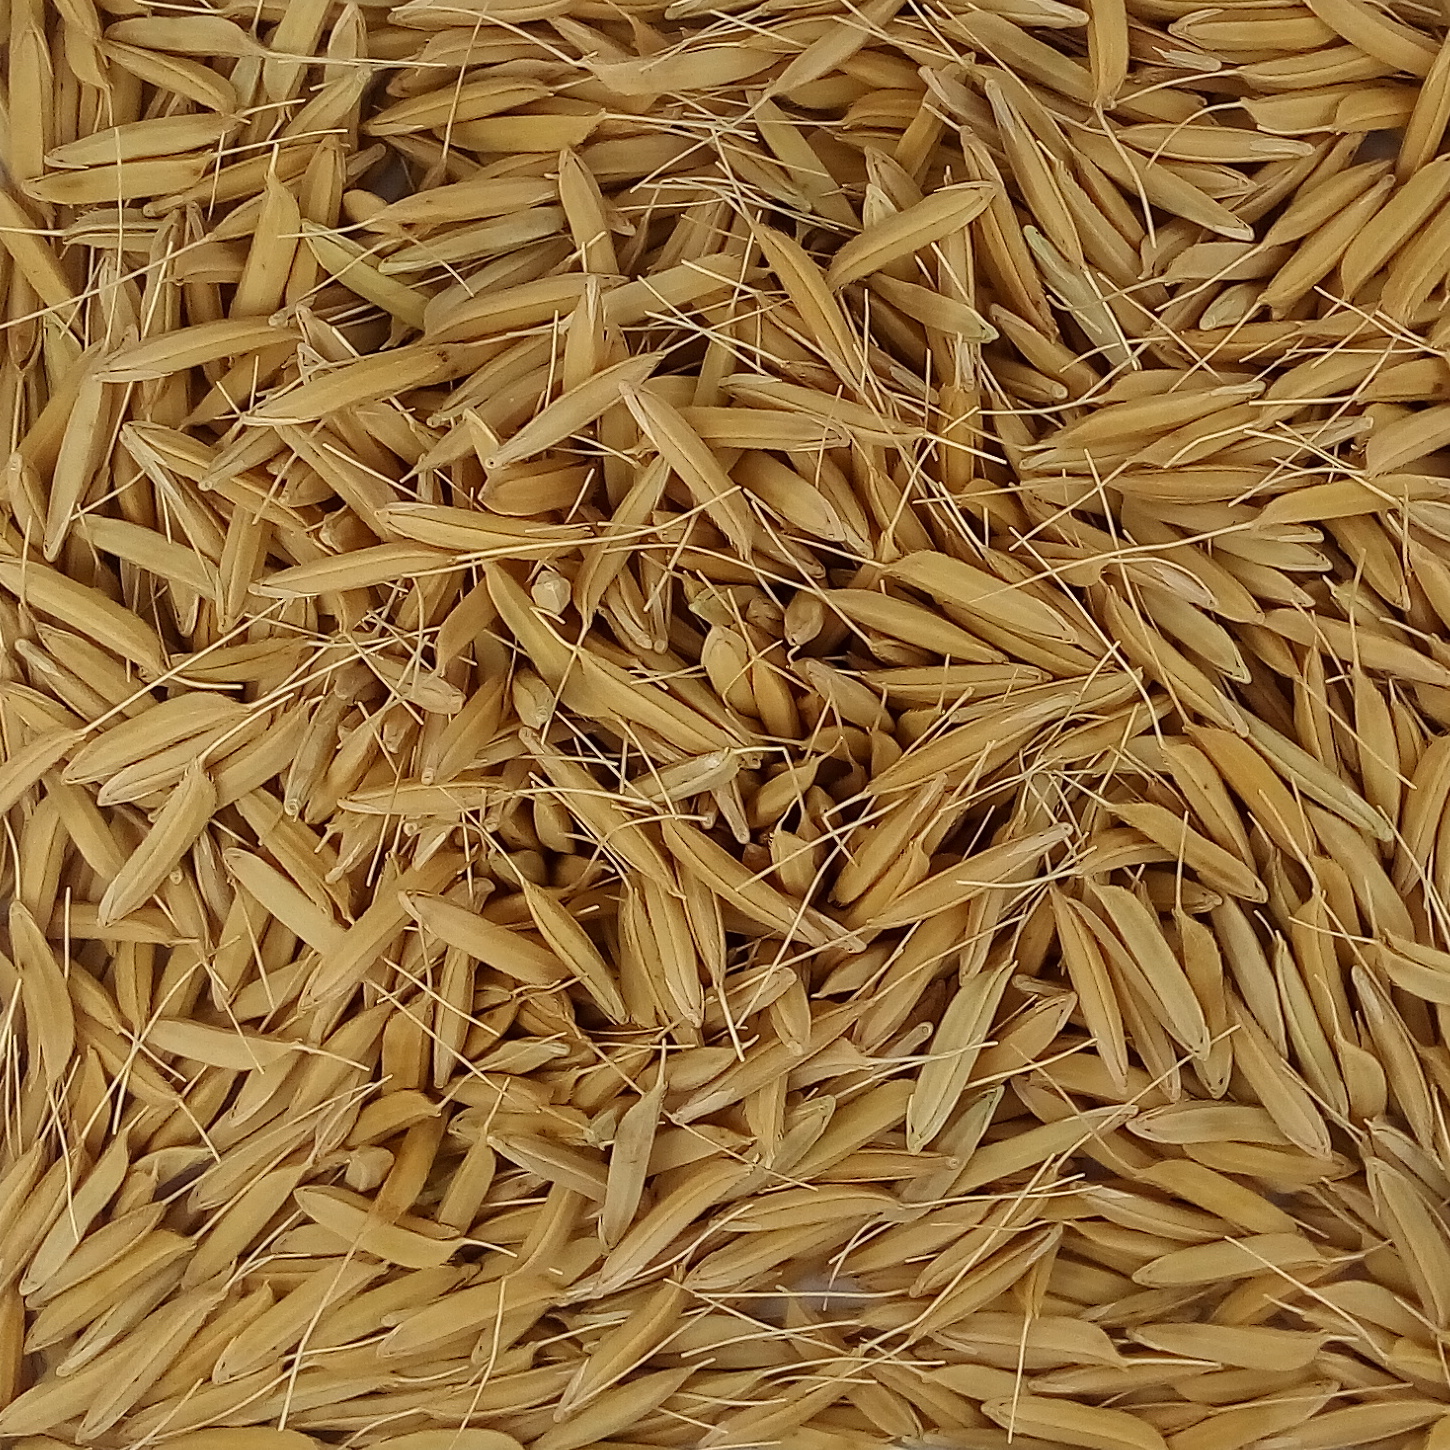
Rice seed variety: PB1